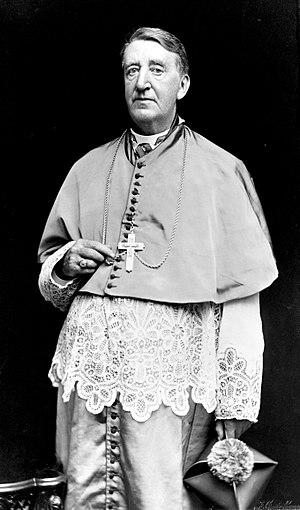
La liste des évêques et archevêques de Philadelphie recense les noms des évêques puis des archevêques qui se sont succédé sur le siège épiscopal de Philadelphie, aux Etats-Unis, depuis la fondation du diocèse de Philadelphie le 8 avril 1808 par détachement de celui de Baltimore. Le diocèse est érigé en archidiocèse métropolitain sous le nom d'archidiocèse de Philadelphie le 12 février 1875.